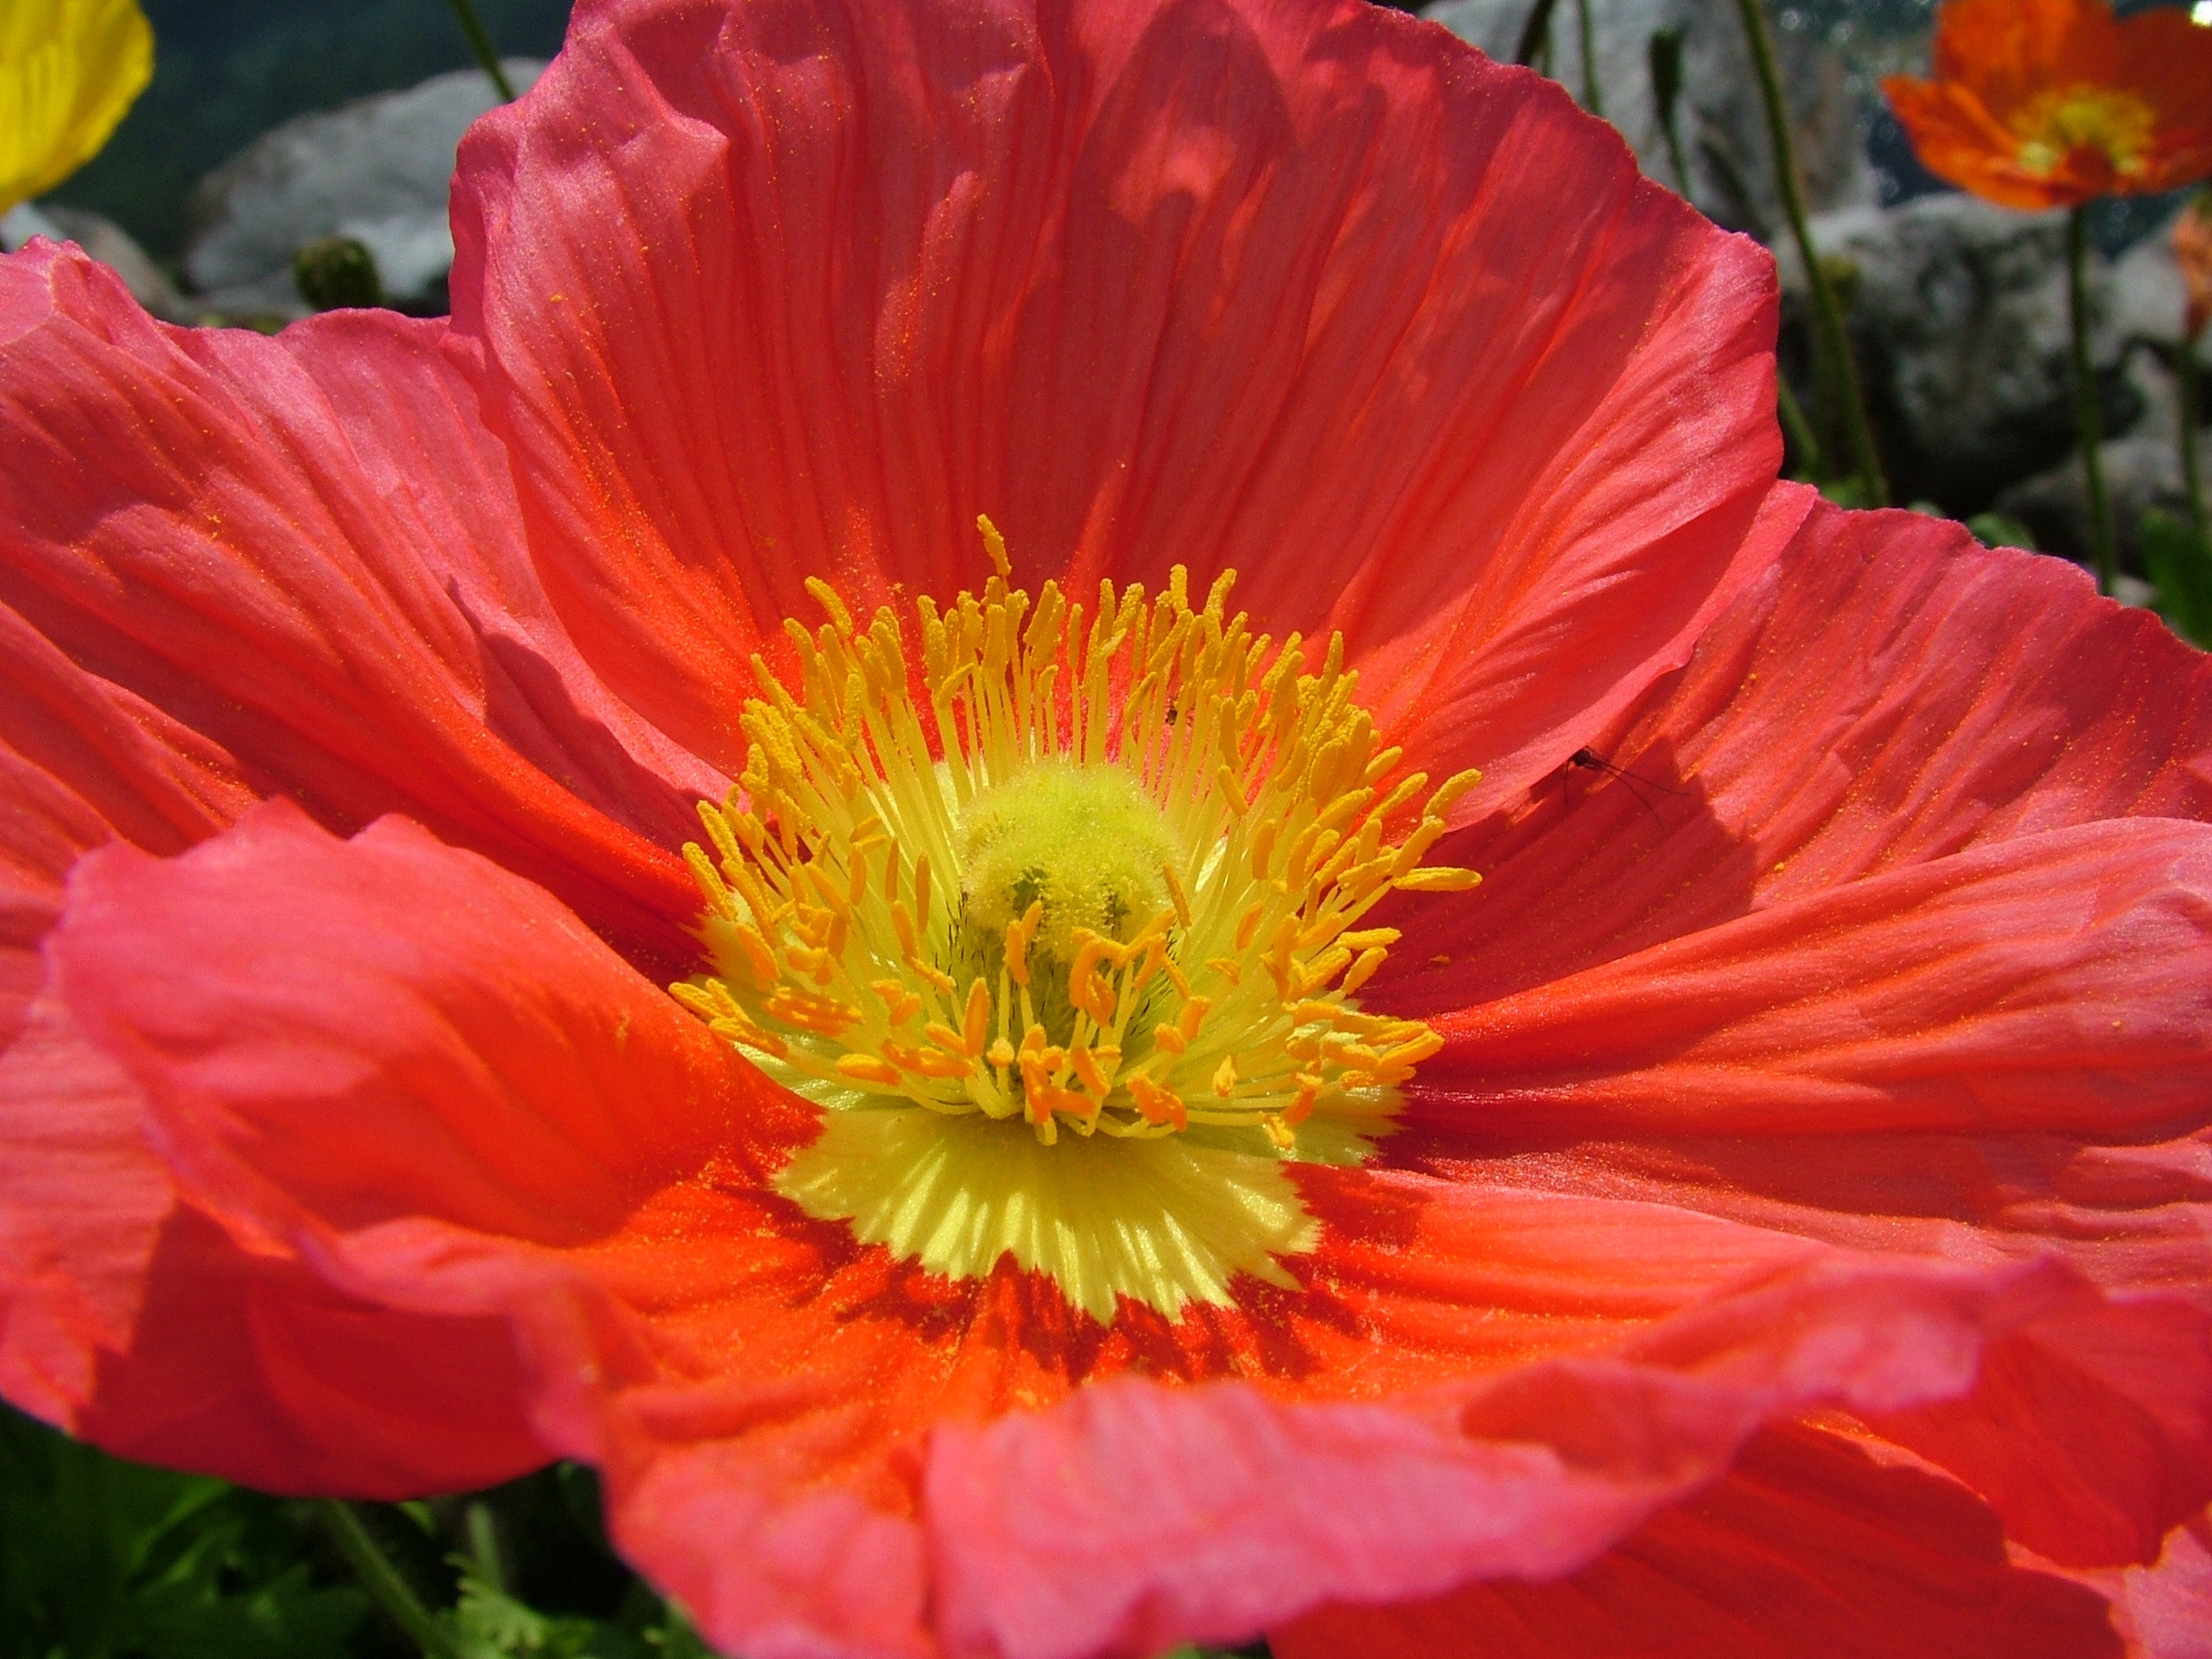
flower, flowering plant, petal, plant, orange, yellow, poppy, close up, botany, poppy family, eschscholzia californica, pollen, wildflower, annual plant, geum, coquelicot, oriental poppy